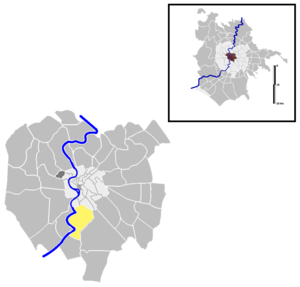
Ostiense est un quartiere situé au sud de Rome en Italie prenant son nom de la via Ostiense qui le traverse. Il est désigné dans la nomenclature administrative par Q.X et fait partie du Municipio I, VIII, IX. Sa population est de 67 587 habitants répartis sur une superficie de 7,1231 km².